Pudhea Paadhai

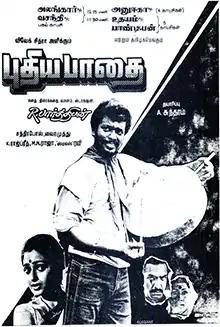
Poster

Pudhea Paadhai is a 1989 Indian Tamil-language drama film written and directed by R. Parthiban in his directorial debut. The film stars Parthiban as an inhumane ruffian who gets reformed by his rape victim (Seetha), while V. K. Ramasamy, Manorama, Nassar, Sridhar, Kuyili and Sathyapriya appear in supporting roles.